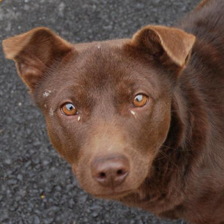
Label: animals